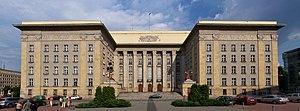
Pour être reconnu monument historique de Pologne, un site doit être déclaré comme tel par le Président de la République de Pologne. Le terme « monument historique » a été introduit dans la législation polonaise en 1990, et les premiers monuments historiques ont été déclarés par le Président Lech Wałęsa en 1994.